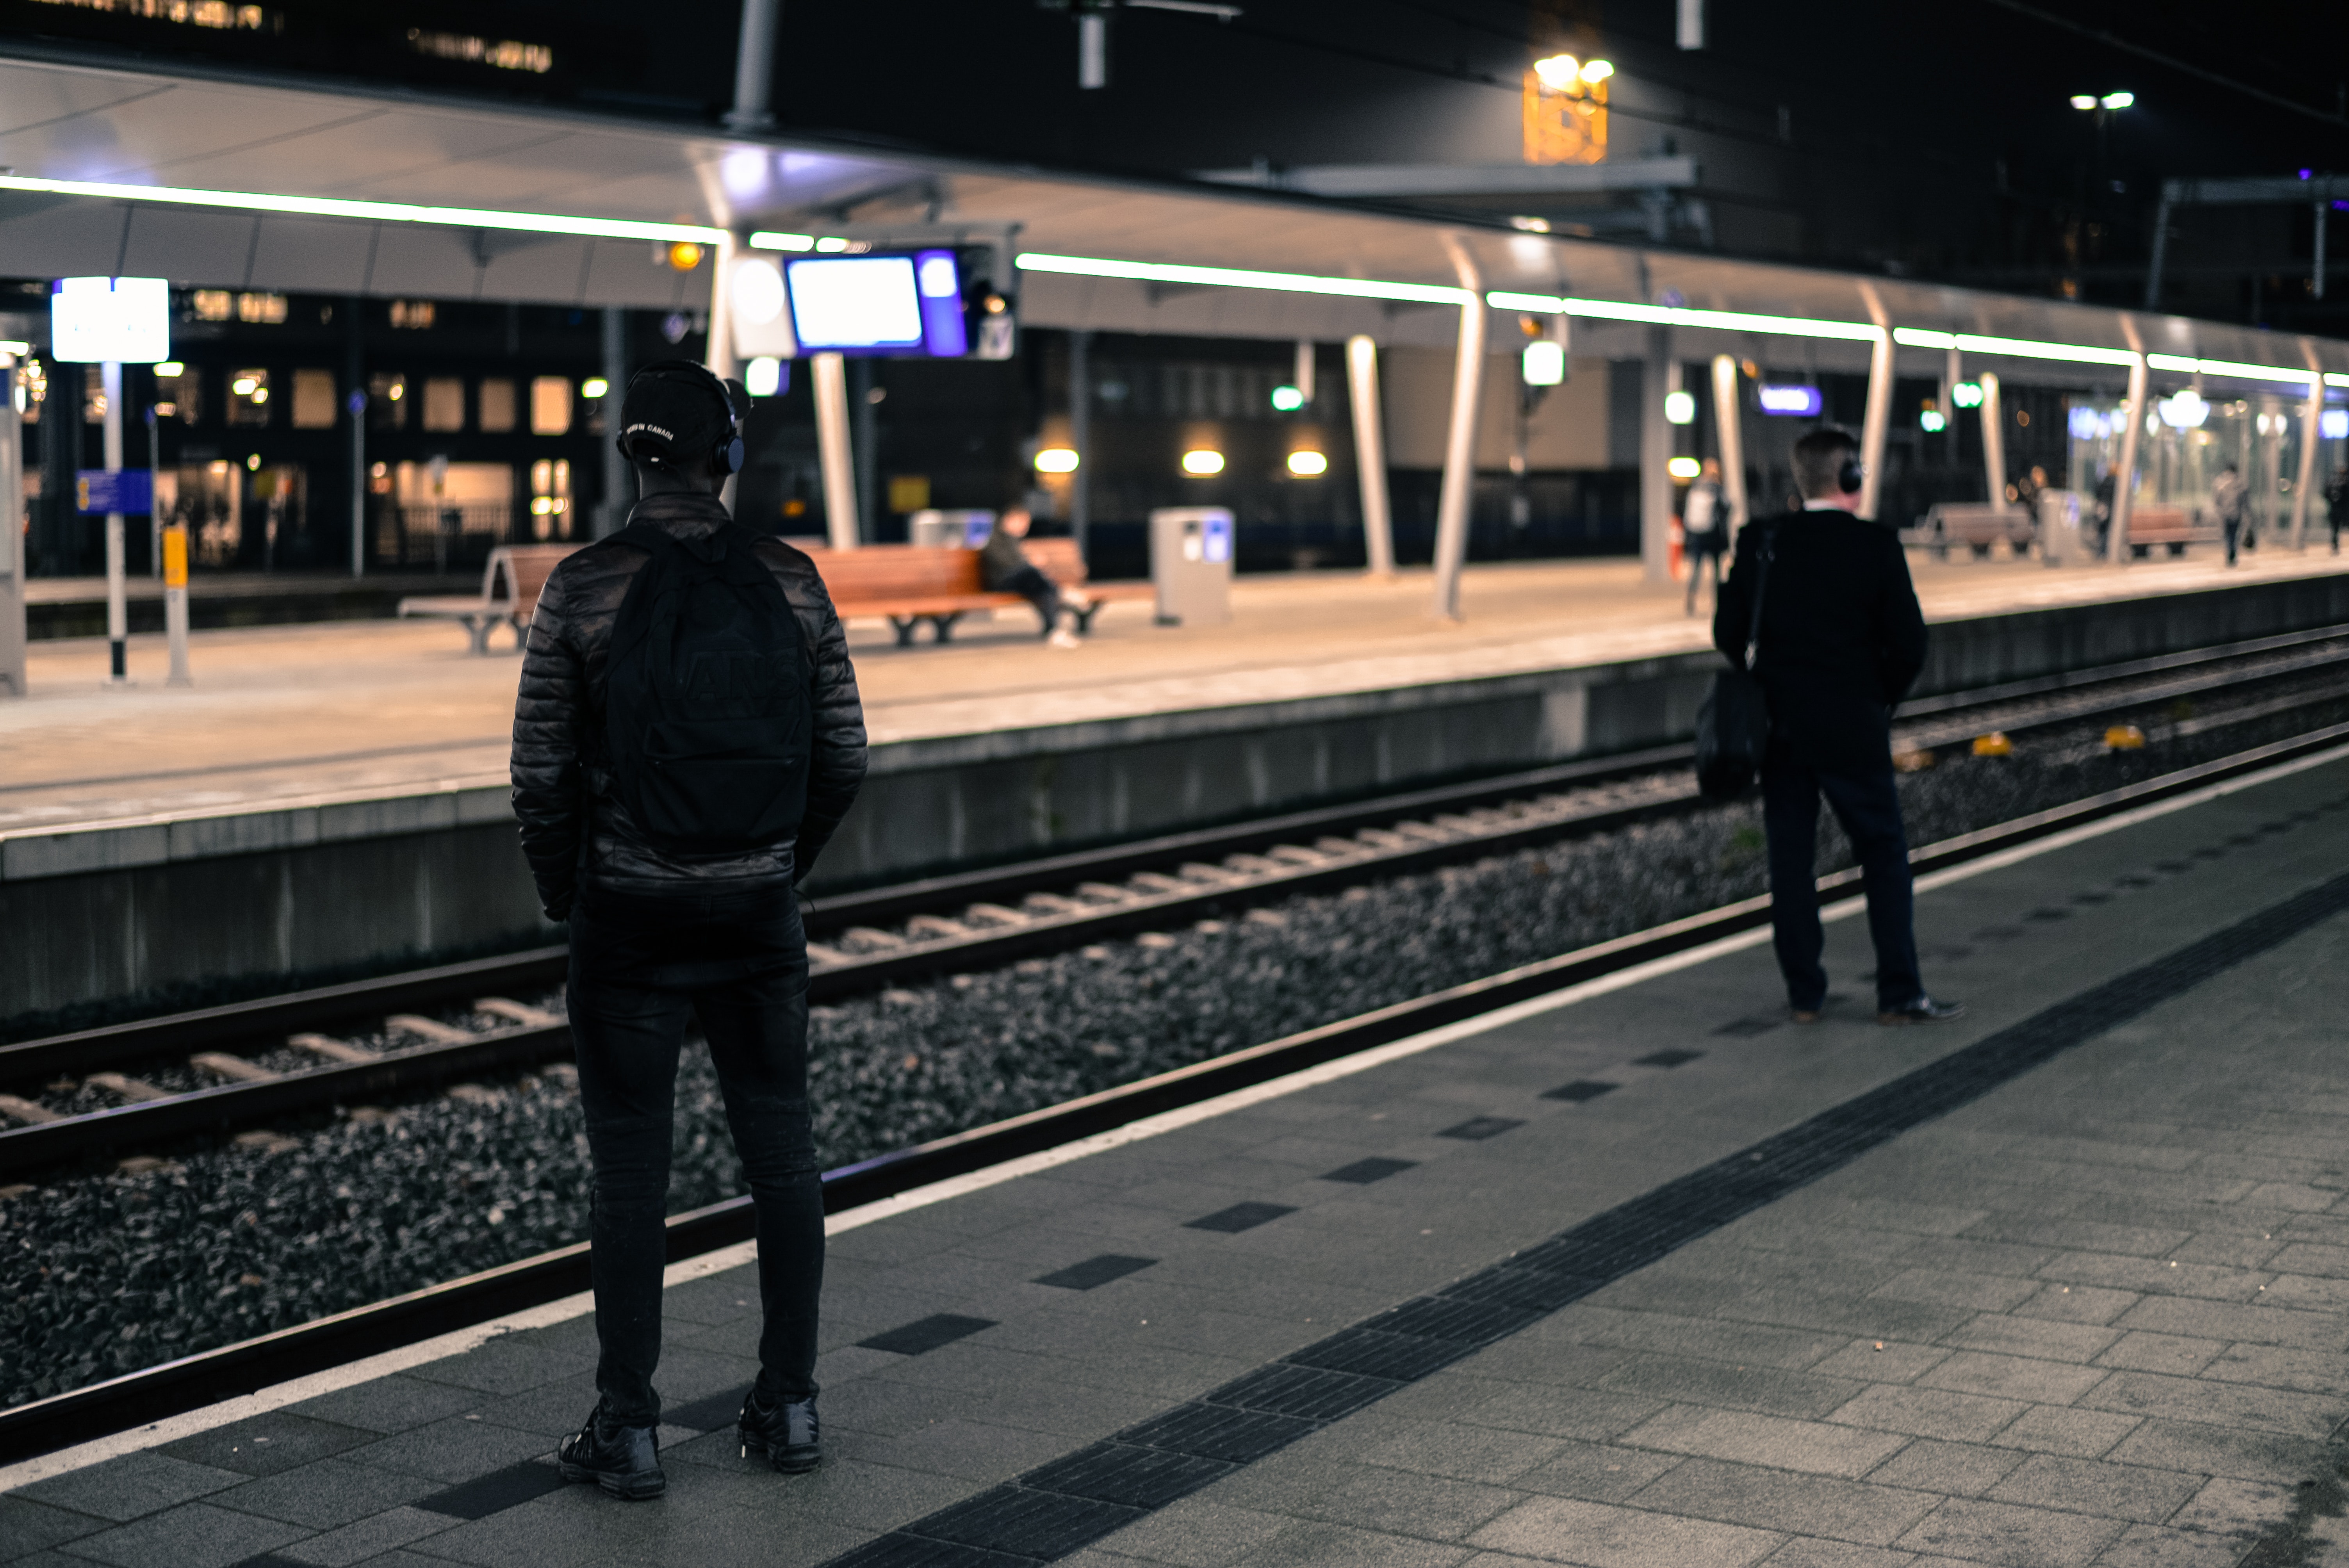
train station, transport, metropolitan area, public transport, metro, night, urban area, metro station, snapshot, mode of transport, standing, train, vehicle, metropolis, building, architecture, photography, street, city, railway, evening